Hamburg S-Bahn

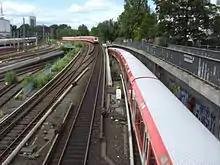
EMUs on the "Verbindungsbahn" (lefthand side) and on the tunnel ramp of the "City S-Bahn" (righthand side)

The network covers about , and serves 68 stations. It consists of two trunk routes crossing the city in an east-west direction – the northern "Hamburg-Altona link line" and the southern "City S-Bahn" – and six connecting routes (two in the western part of the city and four in the eastern part). The trunk routes connect at Altona and Hauptbahnhof. are separated from other rail services, are shared with regional and cargo traffic. About is in tunnel, are single track.